Shawon Dunston

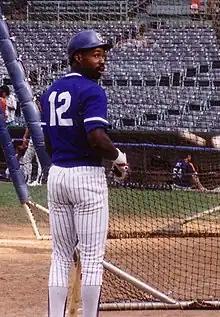
Dunston with the Chicago Cubs in 1988

Shawon Donnell Dunston (born March 21, 1963) is an American former professional baseball player. A shortstop, Dunston played in Major League Baseball (MLB) from 1985 through 2002. On January 13, 2023, he was selected as a member of the 2023 class of the Chicago Cubs Hall of Fame.